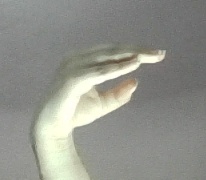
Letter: jeem